Ormsby House

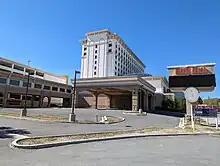
Ormsby House in 2023

In March 2018, Fieghen and Lehr allowed the building permit for the renovations to expire, and stated that the building would likely be converted to a mix of housing and retail rather than a hotel and casino. They reported that there had been ongoing interest from potential buyers, including three deals that had fallen through within the preceding six months.